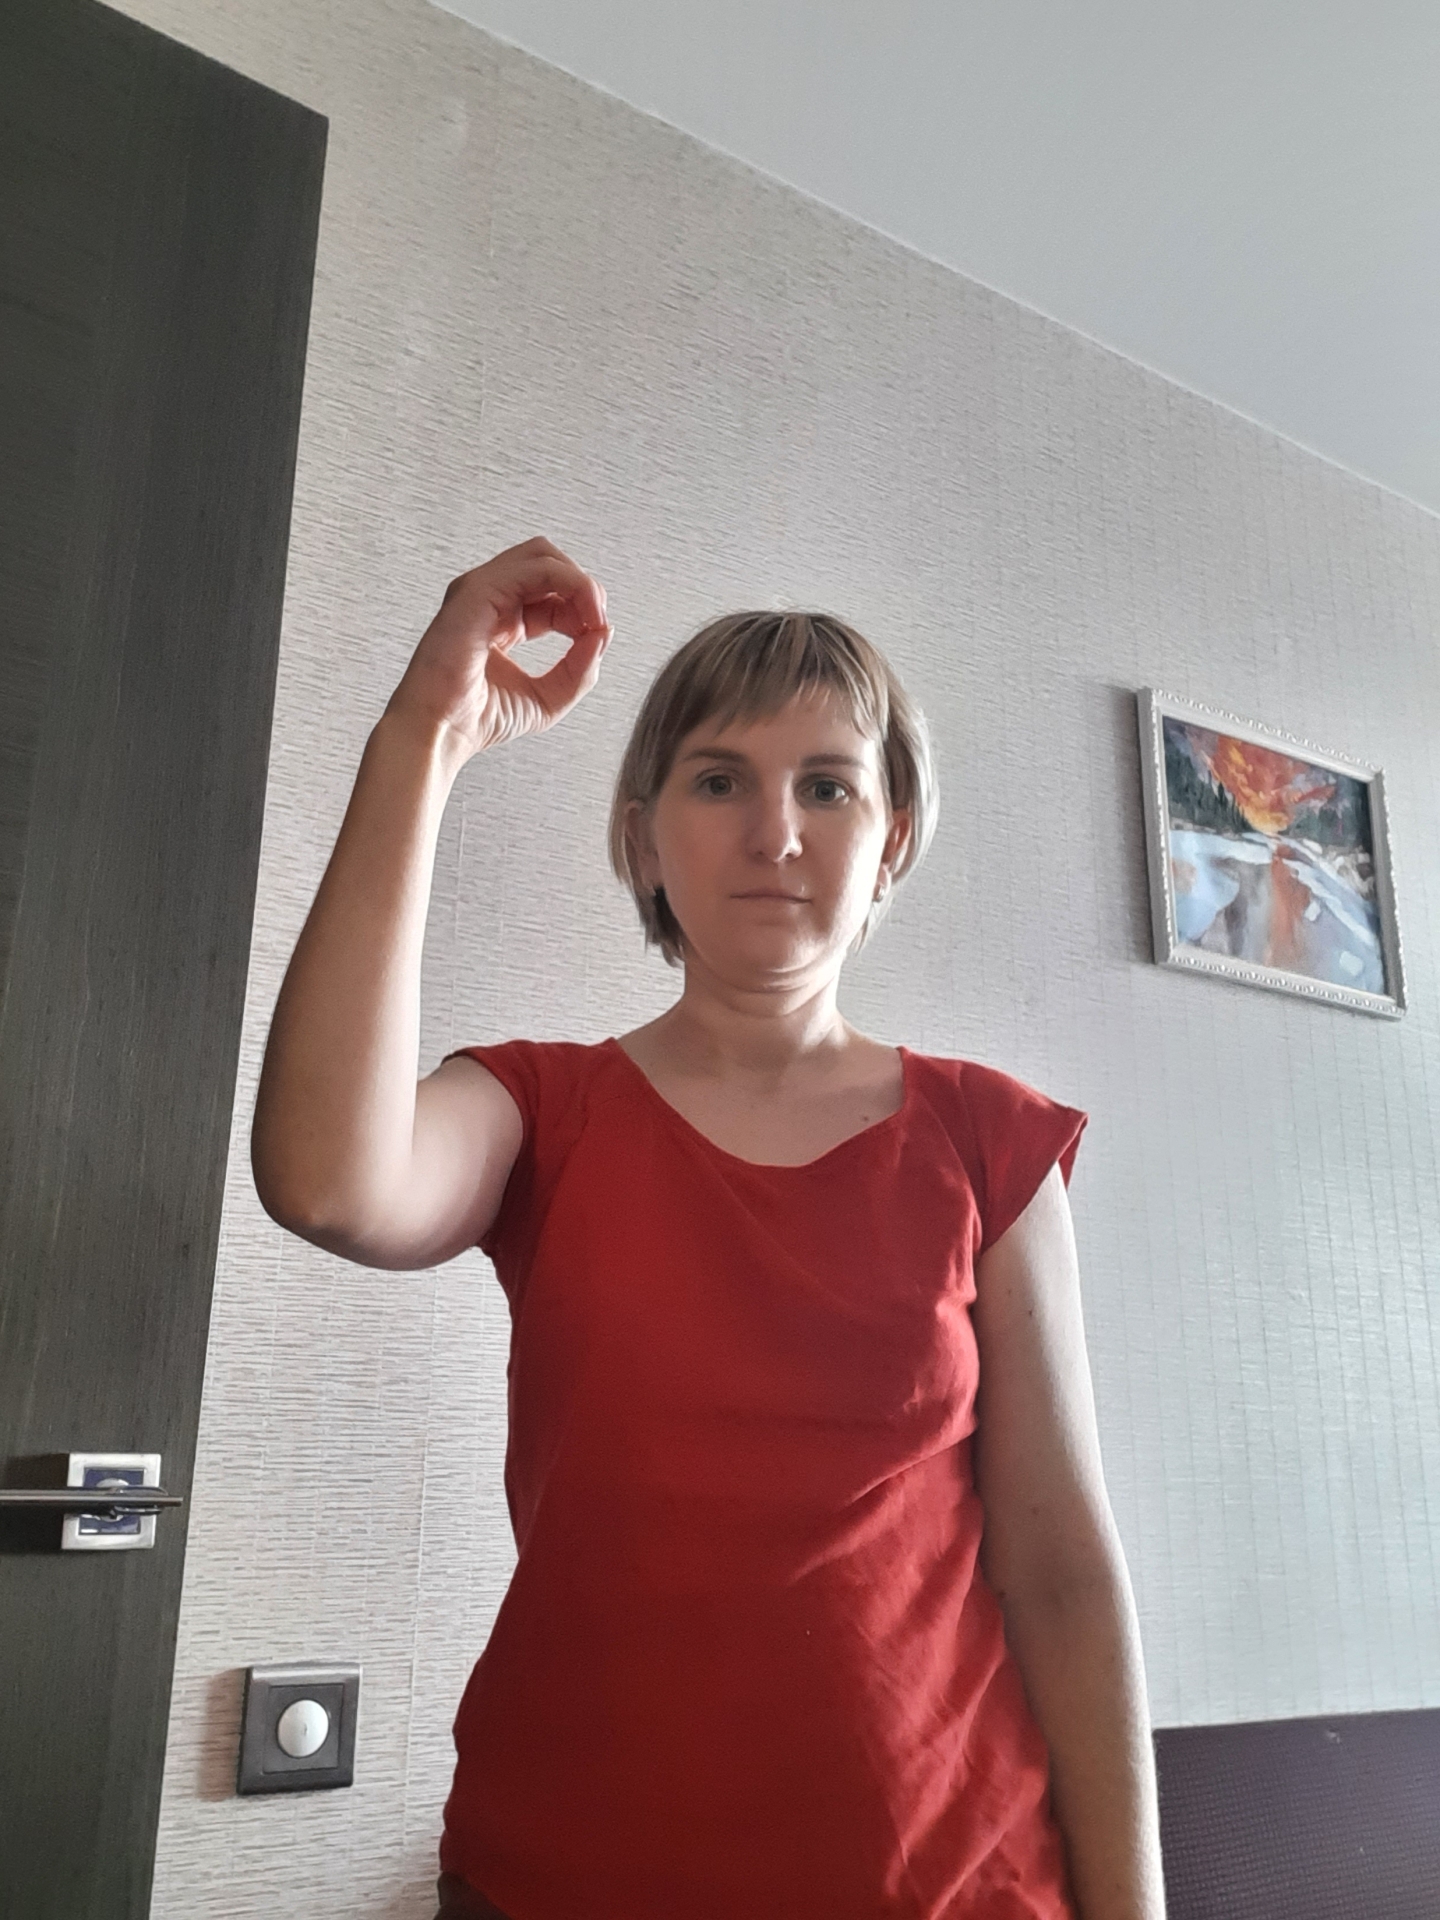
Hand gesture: grip